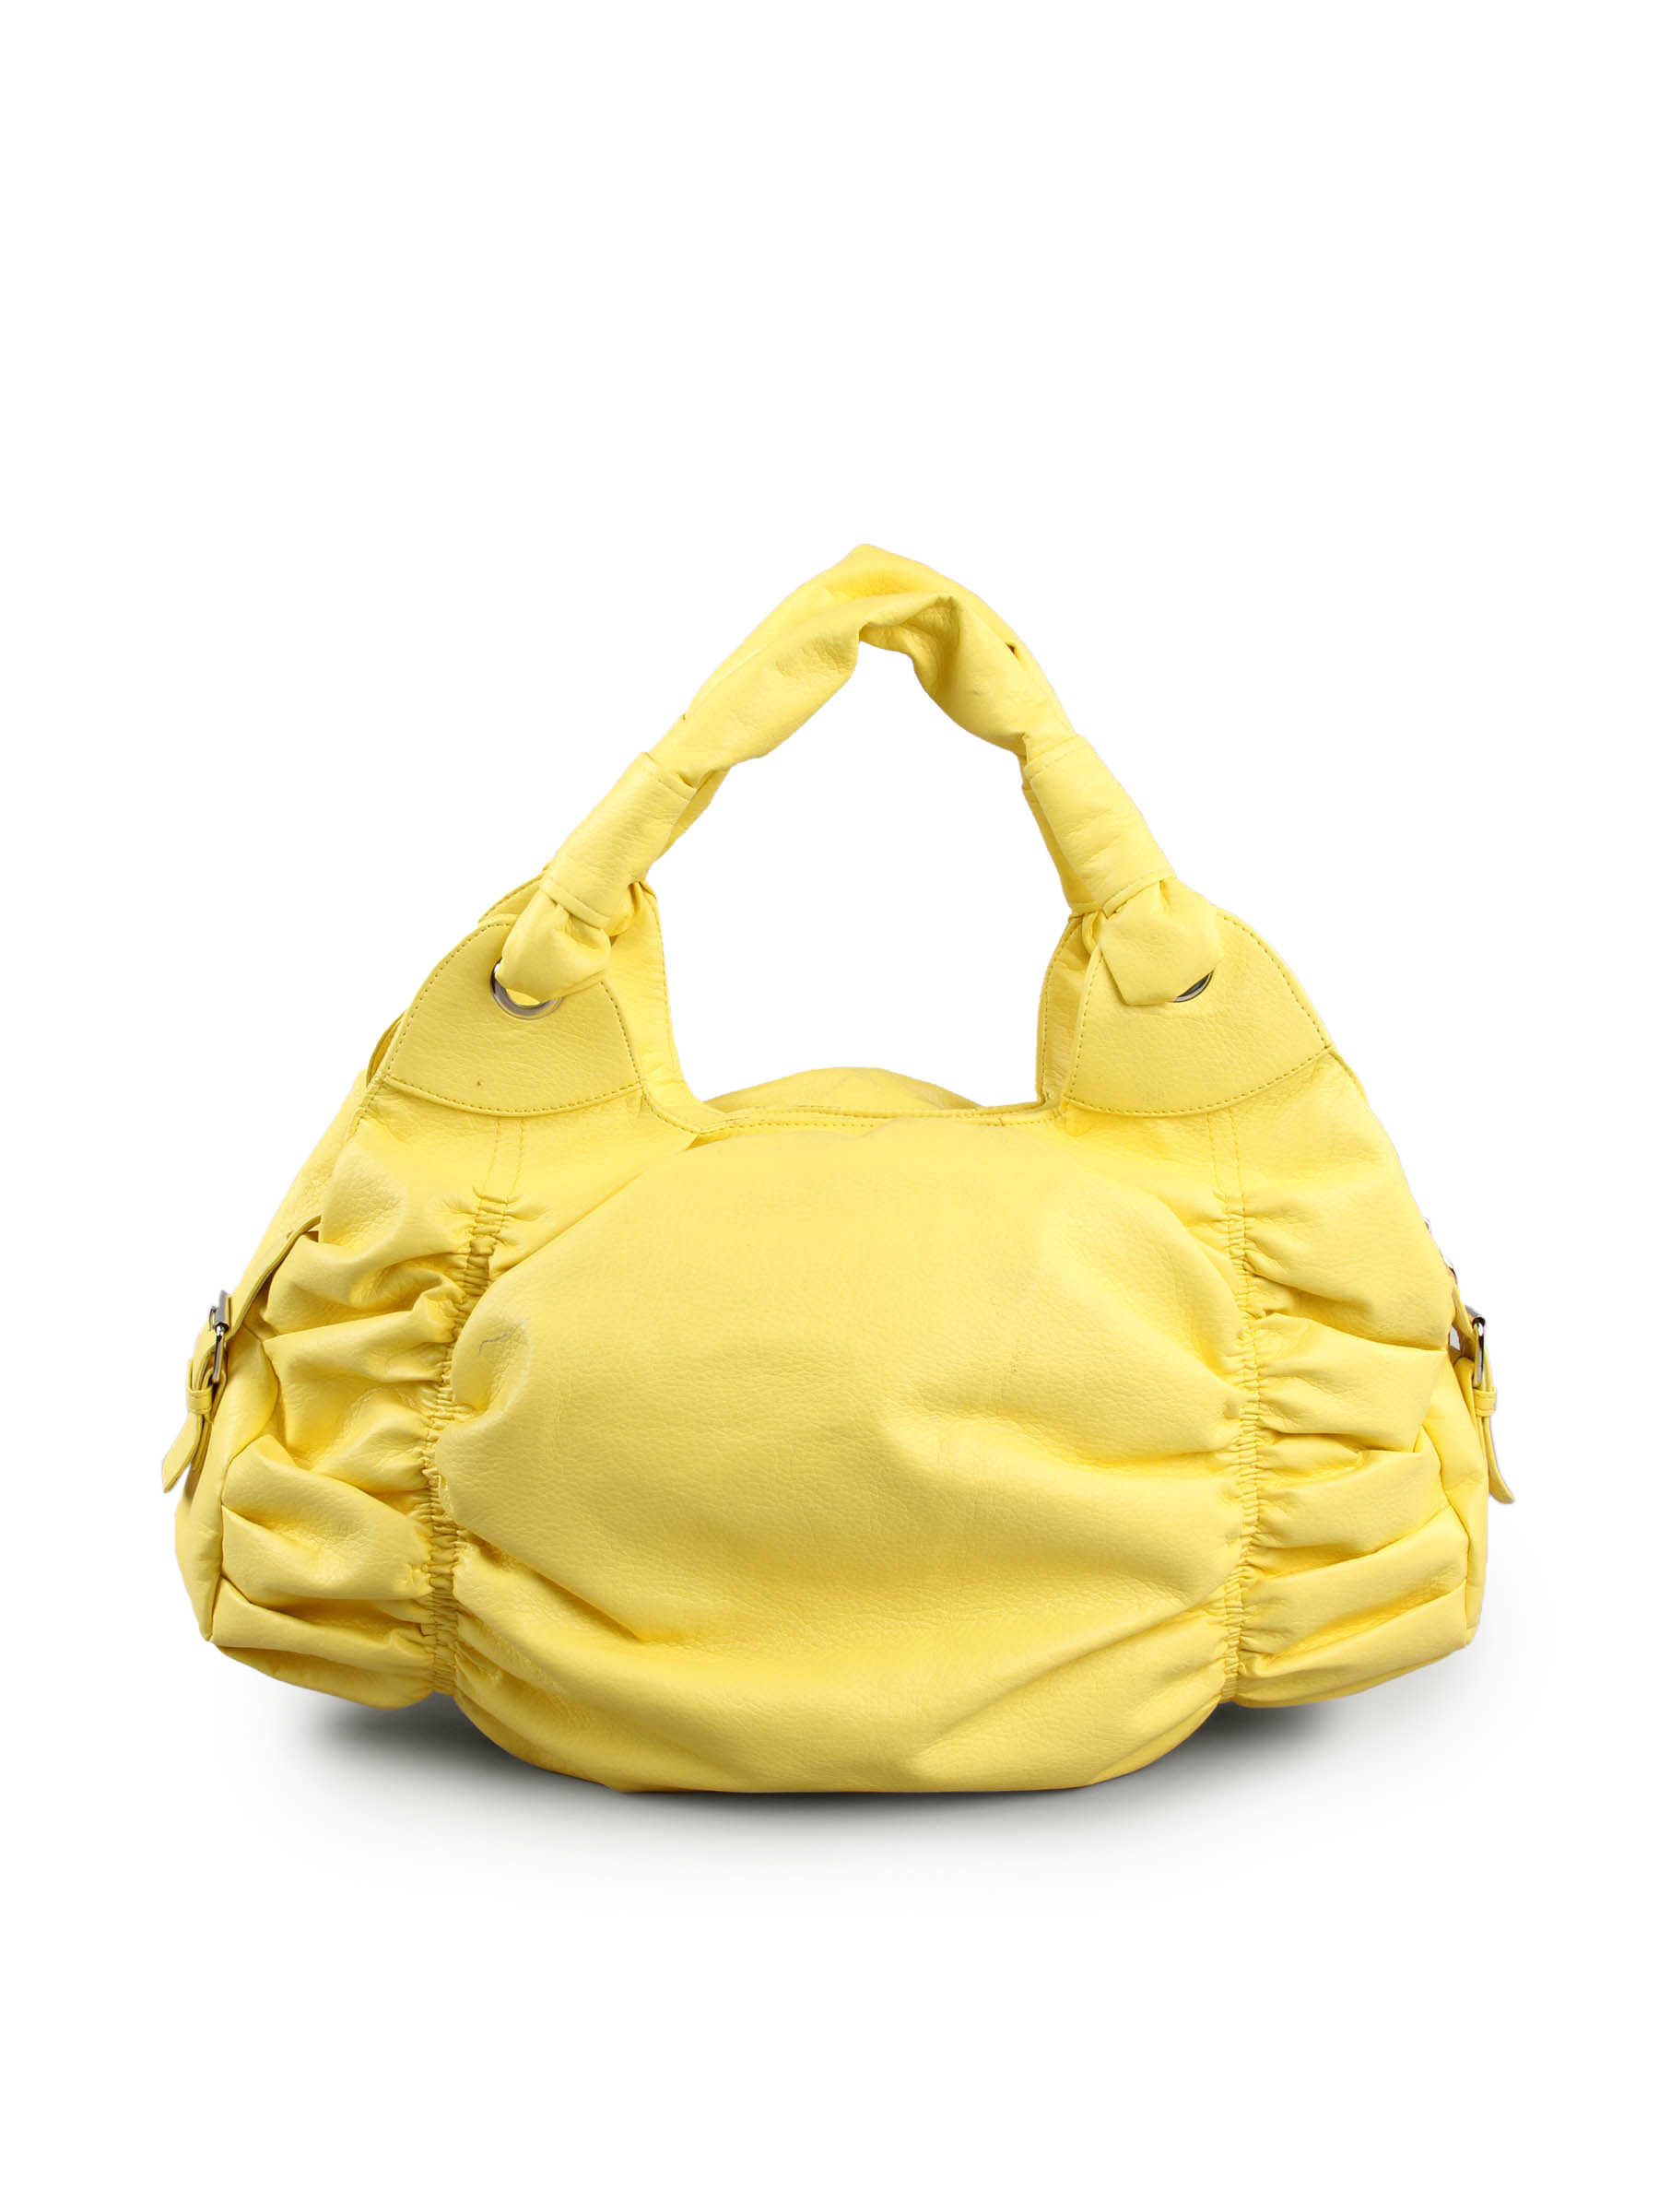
Murcia Women Yellow Handbag
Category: Accessories / Bags / Handbags
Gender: Women
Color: Yellow
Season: Winter 2015
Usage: Casual